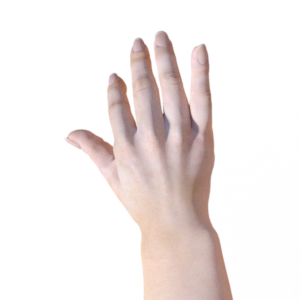
Label: paper